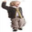
Label: boy